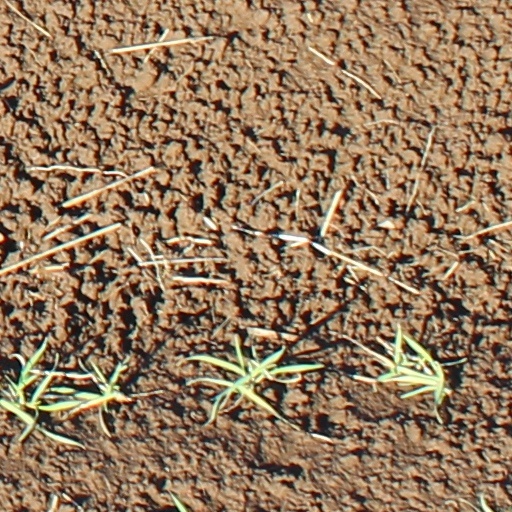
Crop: wheat